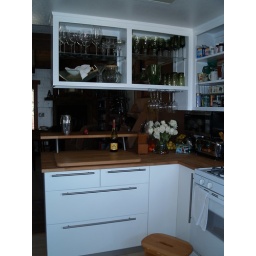
a year ago we refaced the kitchen putting in new cabinets, flooring, countertops, and wall coverings.